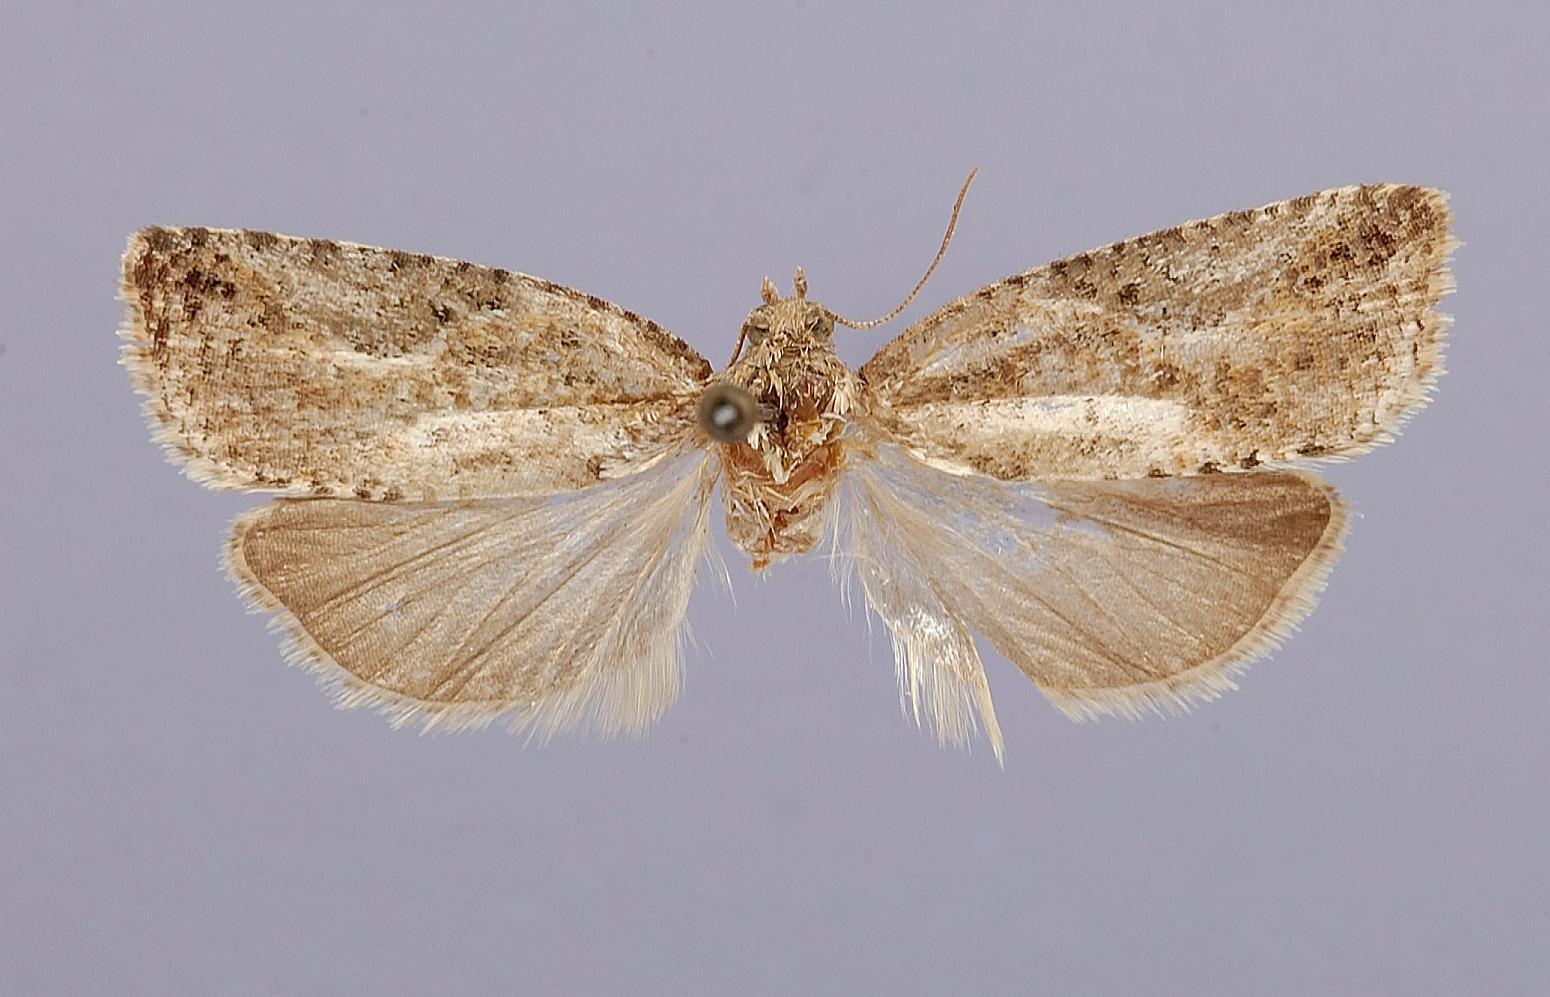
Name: Bidorpitia boliviana
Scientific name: Bidorpitia boliviana Brown, 1991
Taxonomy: Animalia, Arthropoda, Insecta, Lepidoptera, Tortricidae
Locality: Cochabamba, Incachaca, tropical cloud area, 2100 m, Cochabamba, Bolivia
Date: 27 Aug 1956 to 5 Sep 1956